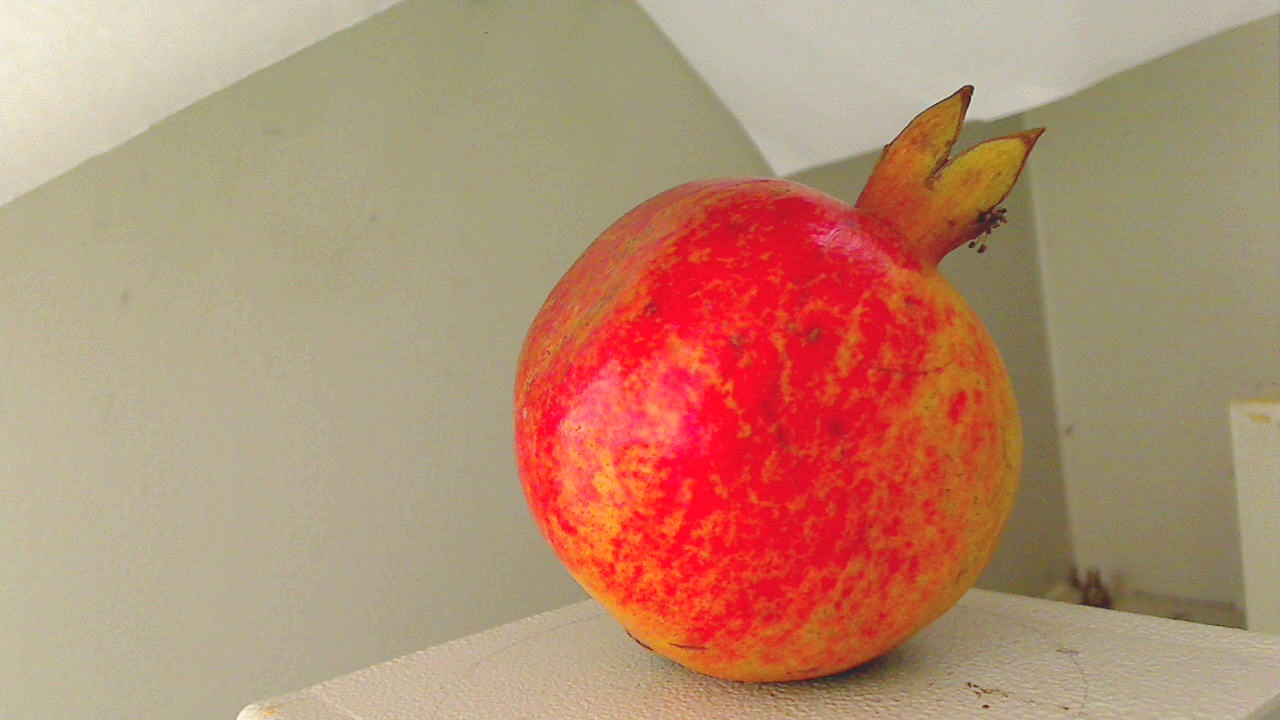
Grade: grade-3
Quality: quality-1